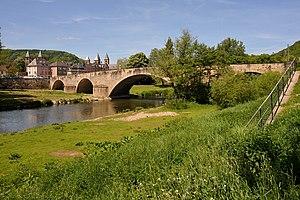
Cet article a pour objet de présenter une liste de ponts remarquables du Luxembourg, tant par leurs caractéristiques dimensionnelles, que par leur intérêt architectural ou historique.
Cette liste de ponts d'Allemagne a pour vocation de présenter une liste des plus célèbres ponts d'Allemagne, tant par leurs caractéristiques dimensionnelles, que par leur intérêt architectural ou historique.